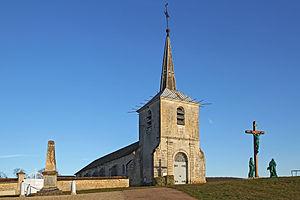
Église, monument aux morts et calvaire de Voutenay-sur-Cure
L'église de Voutenay-sur-Cure est une église située à Voutenay-sur-Cure, dans le département de l'Yonne, en France.
Voutenay-sur-Cure est une commune française située dans le département de l'Yonne en région Bourgogne-Franche-Comté.